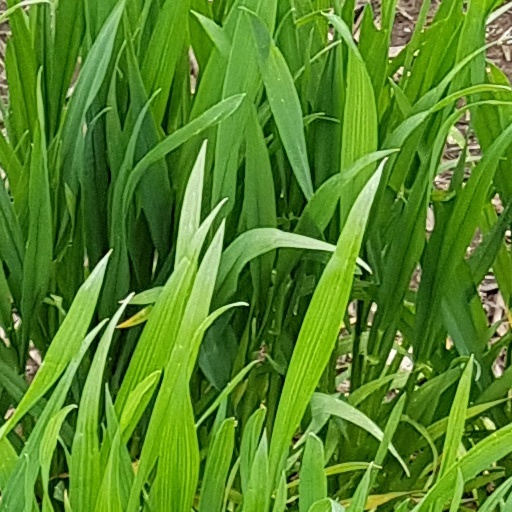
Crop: wheat